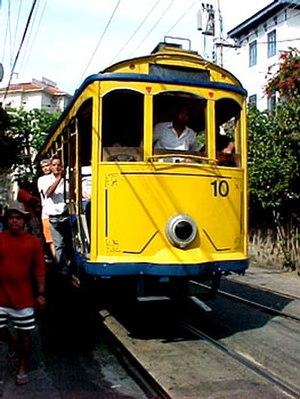
Le tramway, plus couramment le tram, est une forme de transport en commun urbain ou interurbain à roues en acier circulant sur des voies ferrées équipées de rails plats, et qui est soit implanté en site propre, soit encastré à l'aide de rails à gorge dans la voirie routière.